Johanna Geissmar

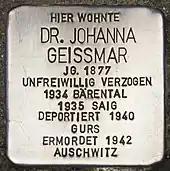
Stolperstein for Johanna Geissmar in Heidelberg

A commemorative plaque for Johanna Geissmar can be found on the building Hochfirstweg 25 in Lenzkirch-Saig where she once lived. Its inauguration took place on 30 May 2004.